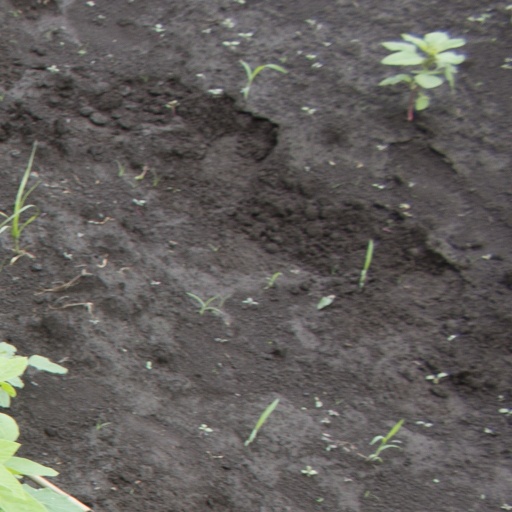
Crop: soybean